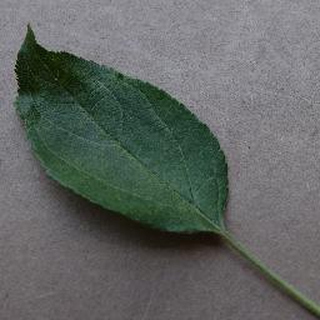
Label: healthy_apple